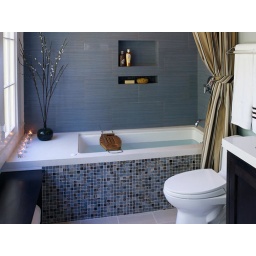
Mosaic tile tub with candles lining the sides, built in shelf in the wall, shower curtain, toilet, blue wall, and unique lighting.